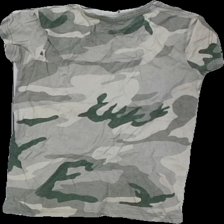
View: back
Type: T-shirt
Category: Children
Brand: Not in the list
Colors: Green, Yellow
Material: 100% Cotton
Pattern: Other
Cut: Regular, C-collar
Price range: <50
Recommended usage: Export
Description: green camo t-shirt with print
Comment: washed out